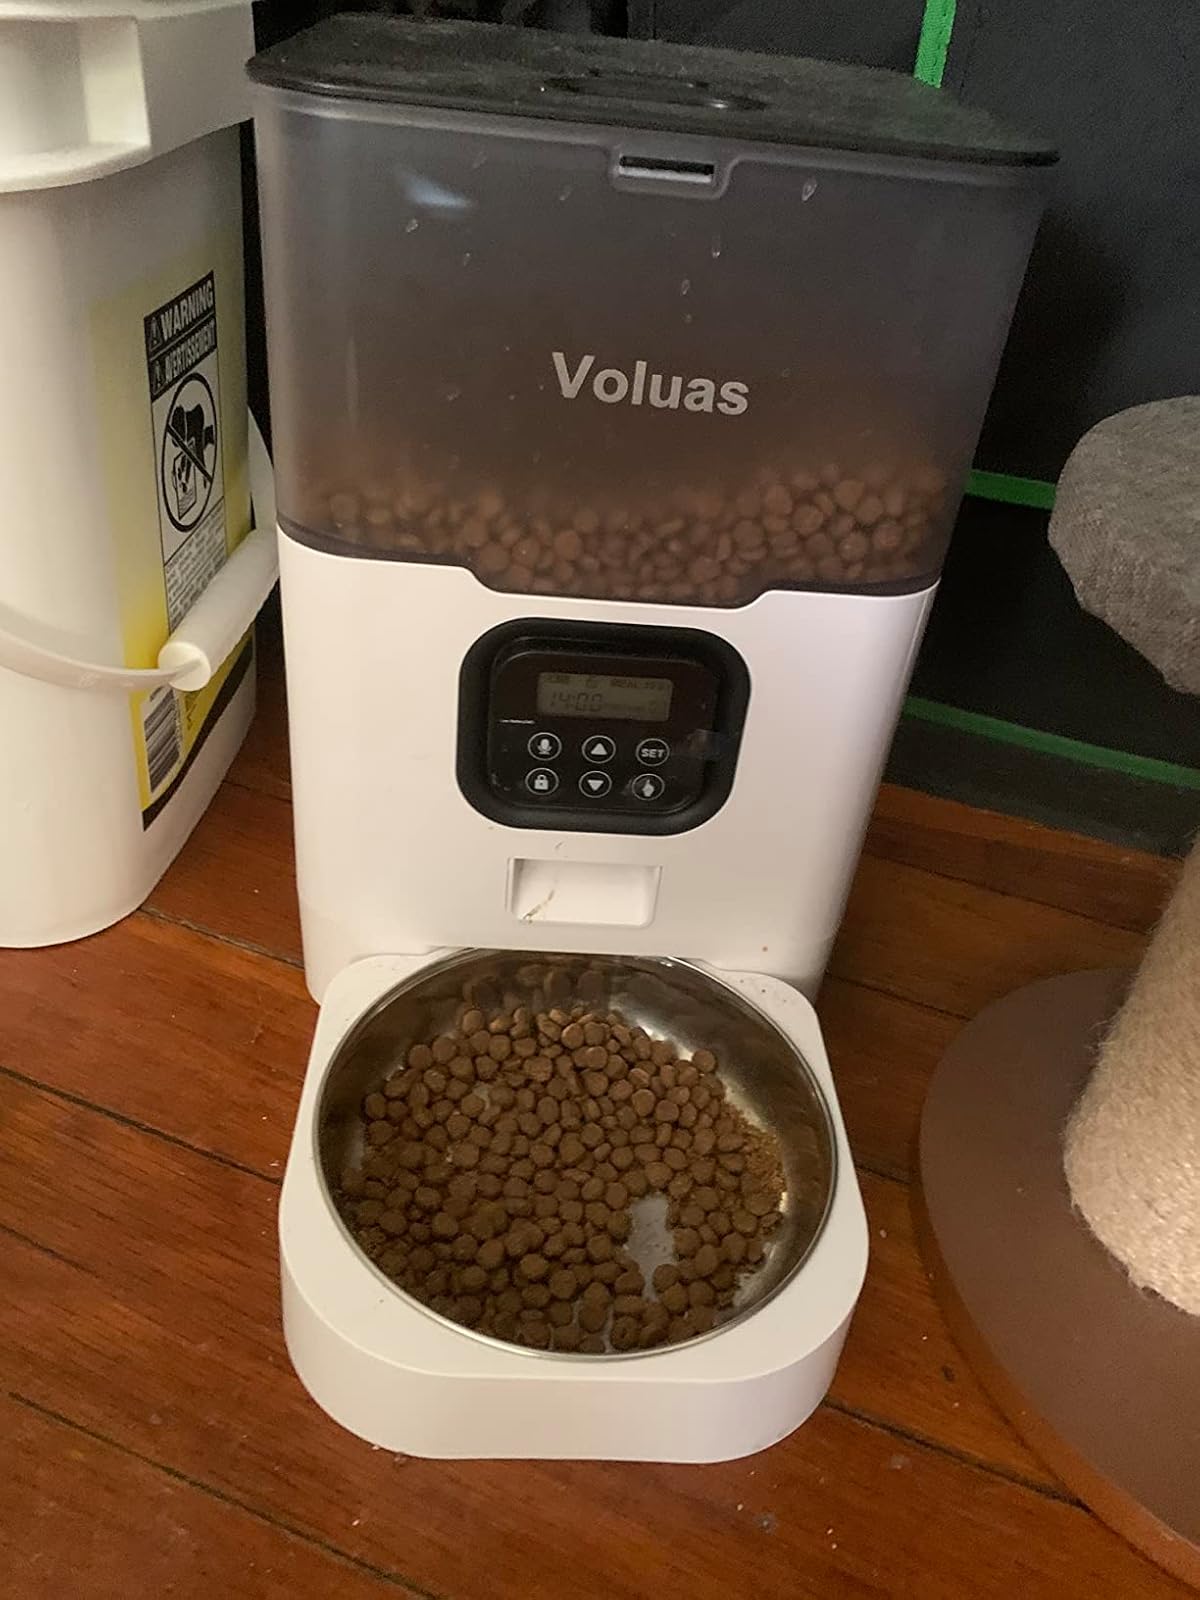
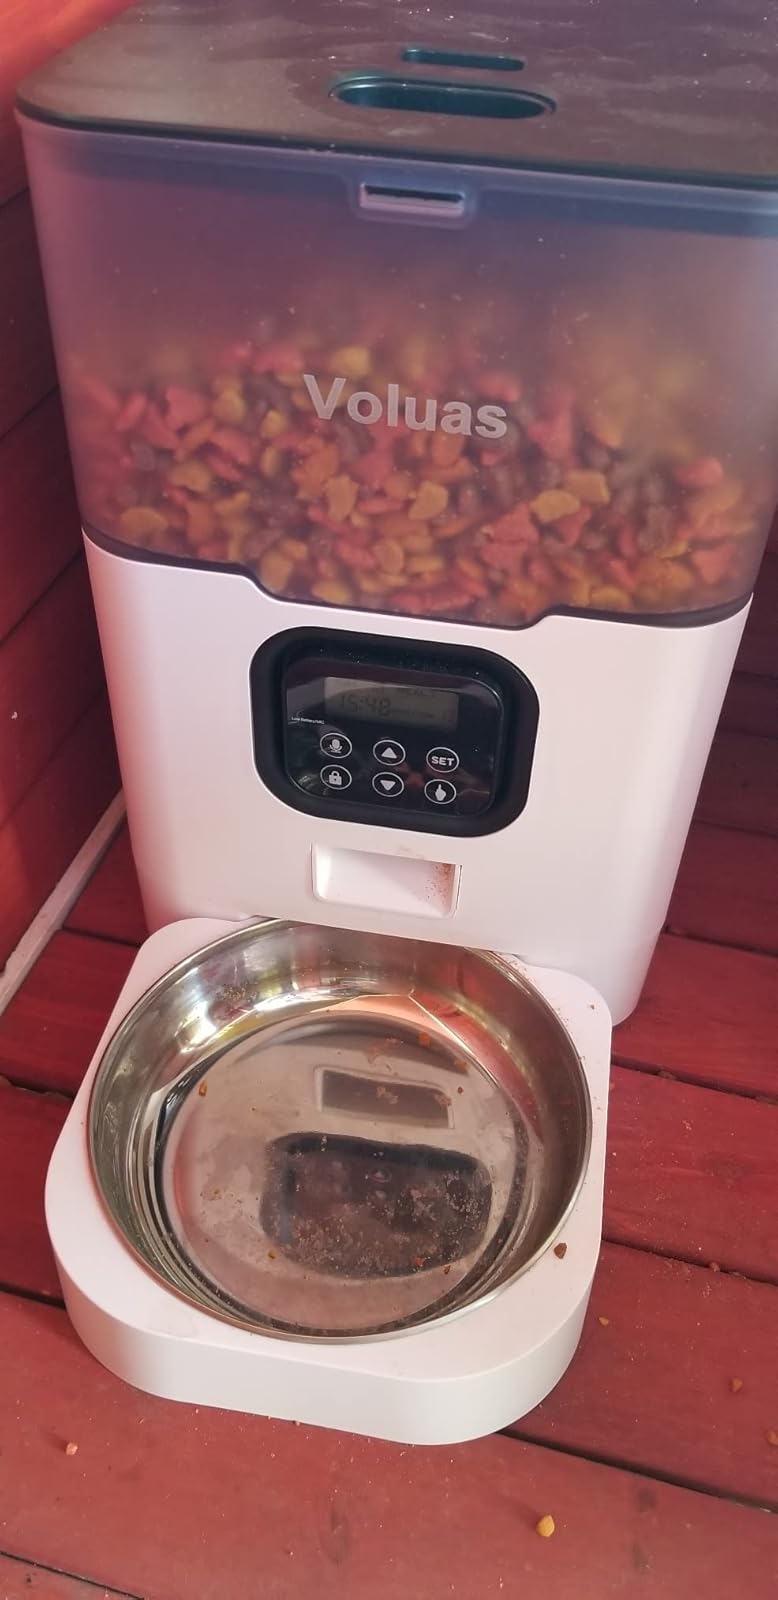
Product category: items_feeder
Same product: yes